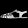
Label: Sandal